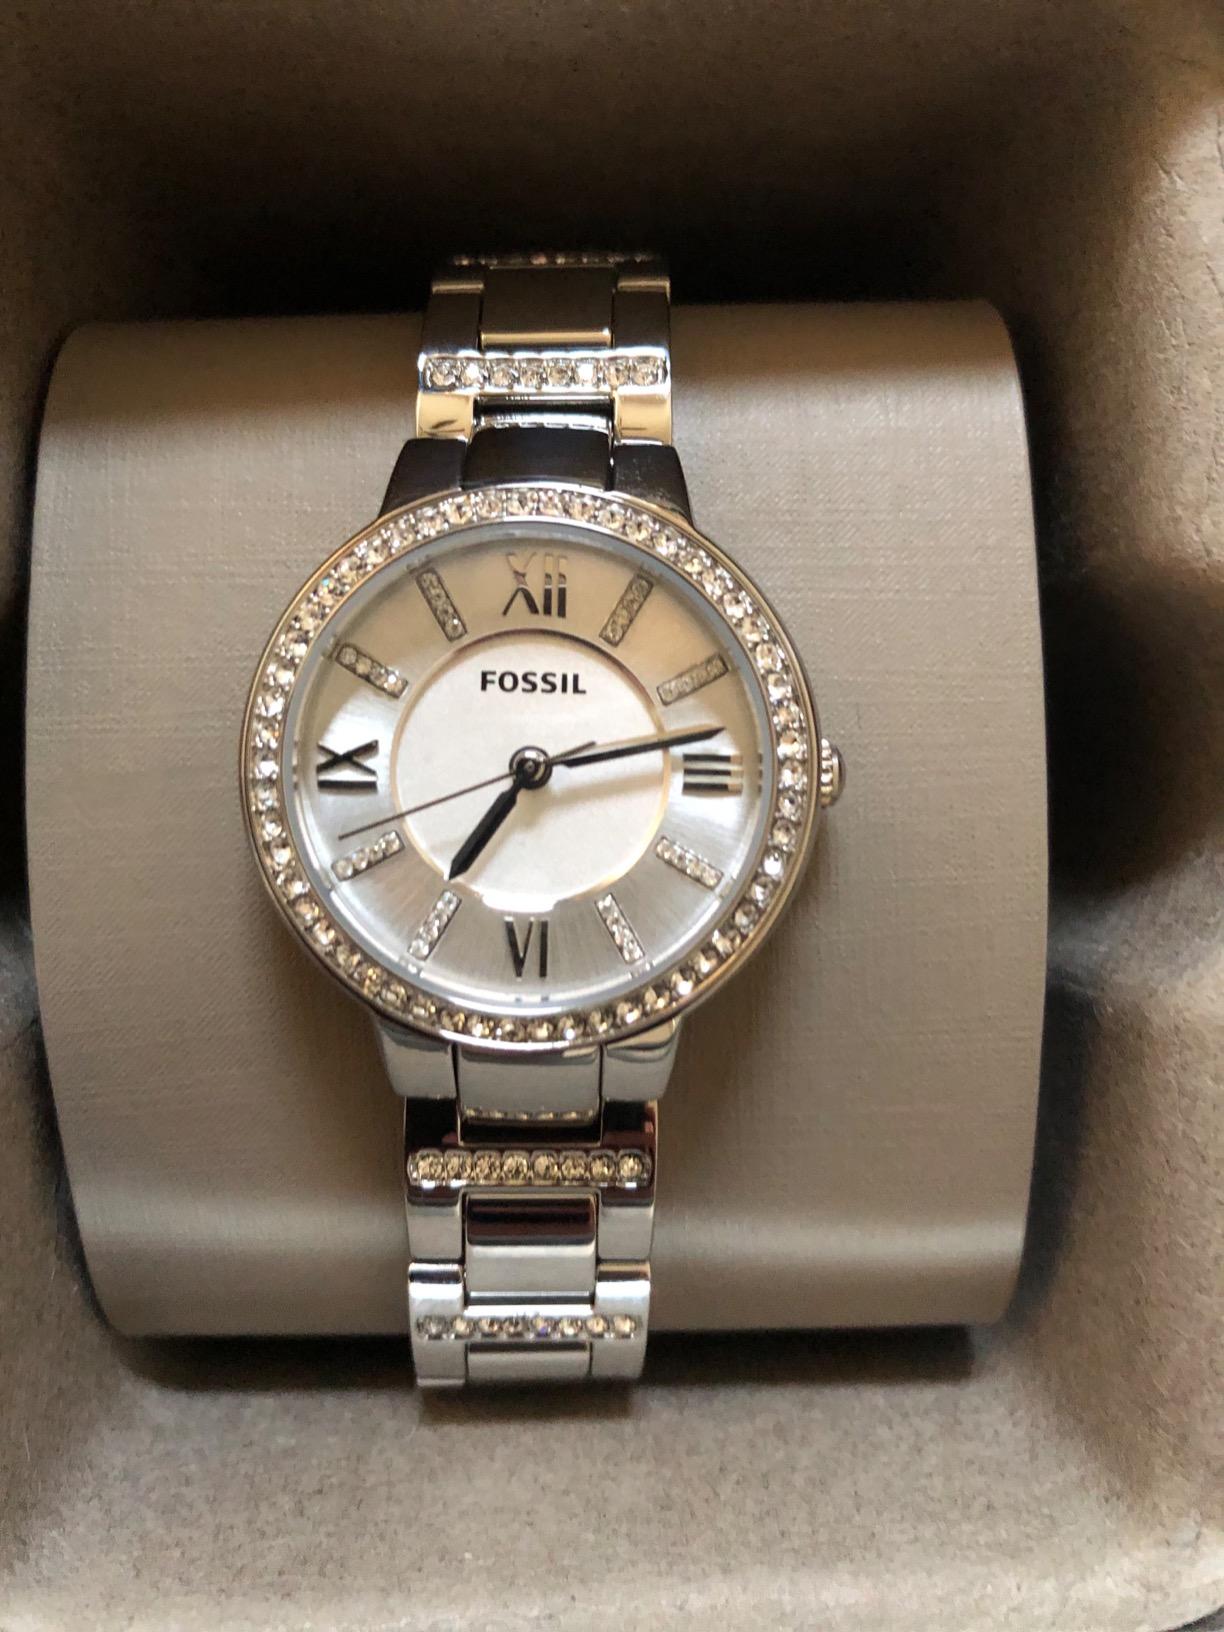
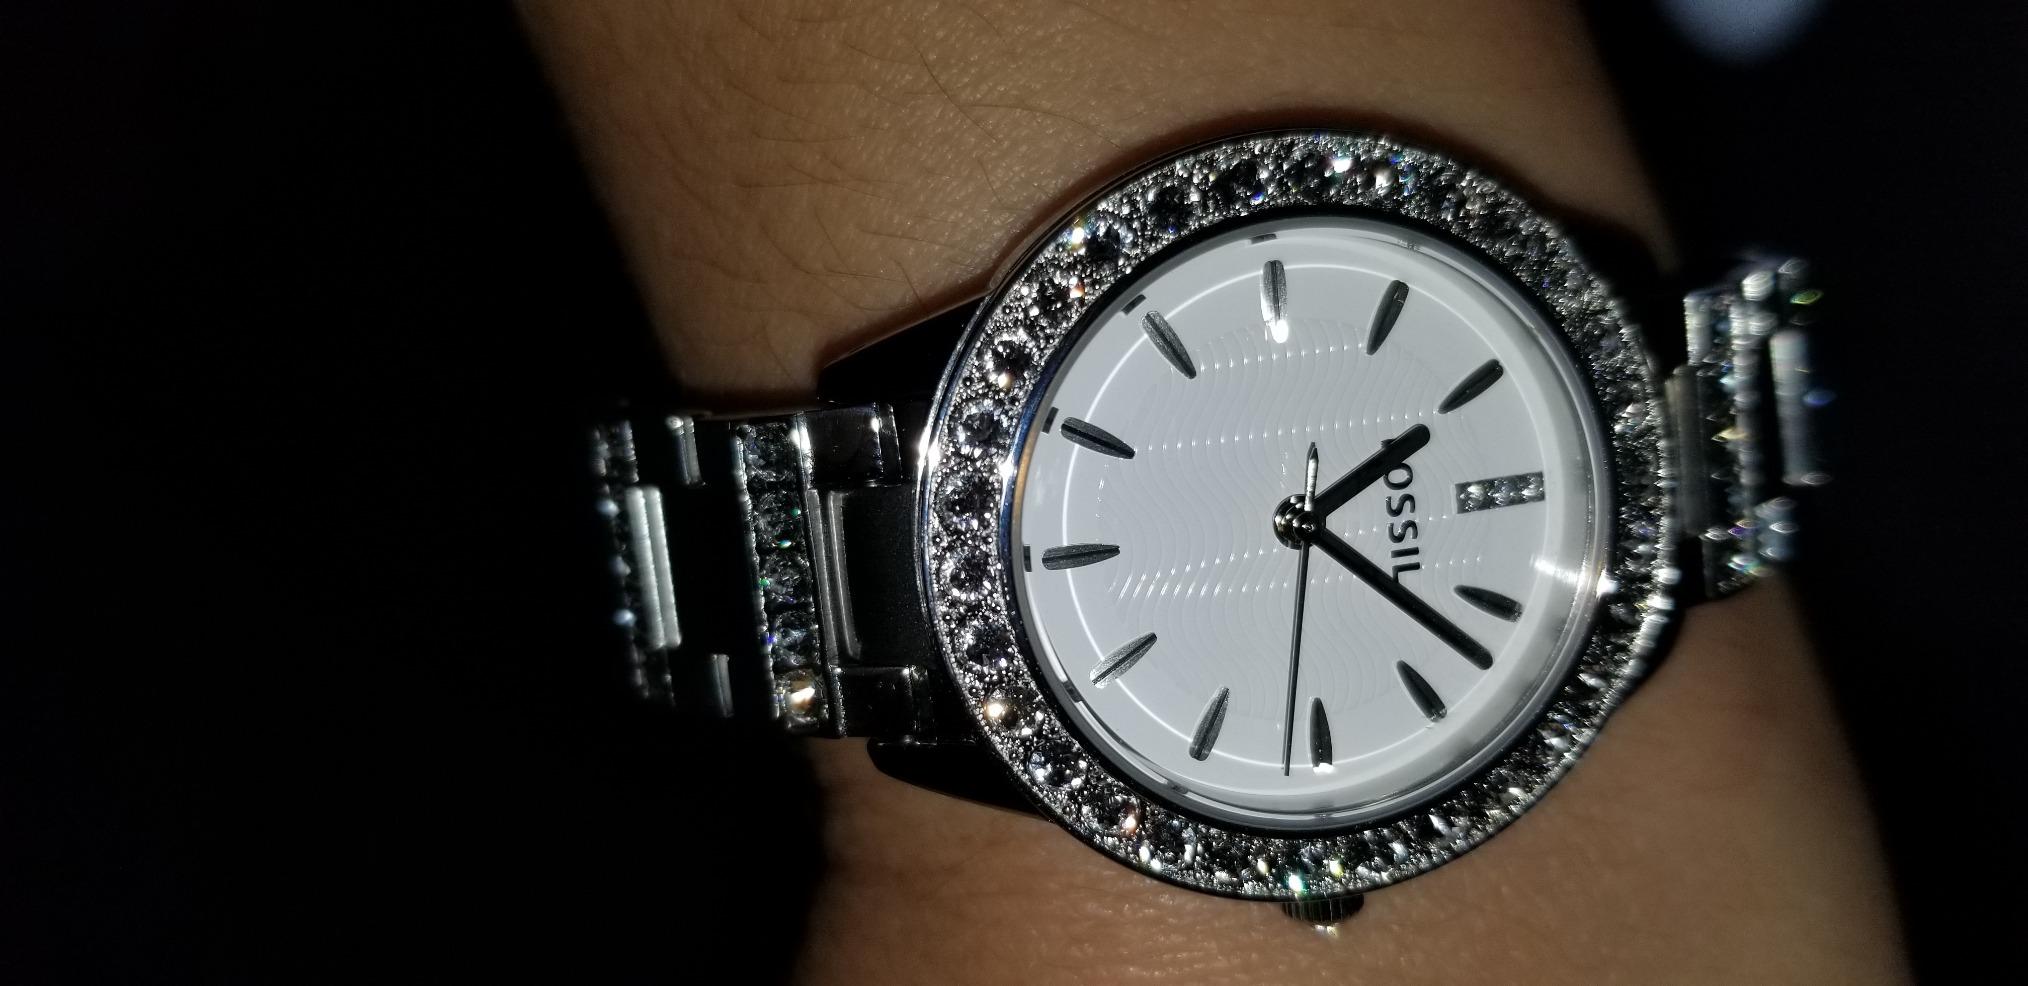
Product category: accessories_watch
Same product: no